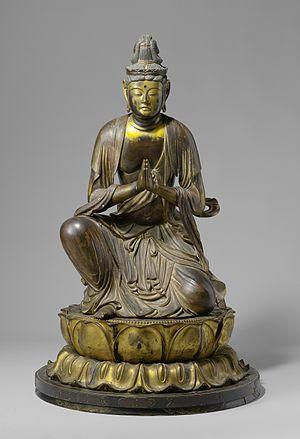
Le Rijksmuseum Amsterdam, plus couramment abrégé en Rijksmuseum, est un musée national néerlandais, situé dans la capitale Amsterdam et consacré aux beaux-arts, à l’artisanat et à l’histoire du pays. Il est le plus important musée des Pays-Bas quant à la fréquentation et au nombre d'œuvres d'art avec plus de 2 450 000 visiteurs en 2014 pour un fonds d'environ un million de pièces.